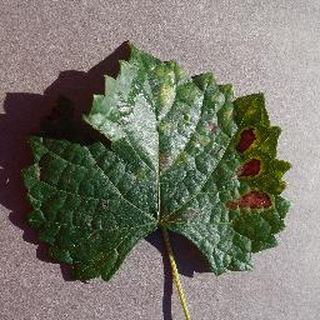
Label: grape_esca_black_measles